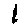
Label: 1